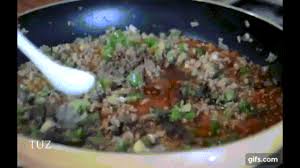
Yemek: karniyarik